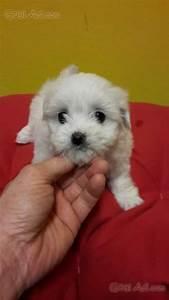
dog